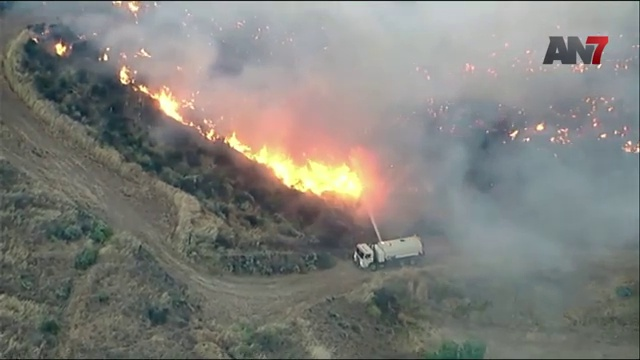
Fire: yes
Smoke: yes